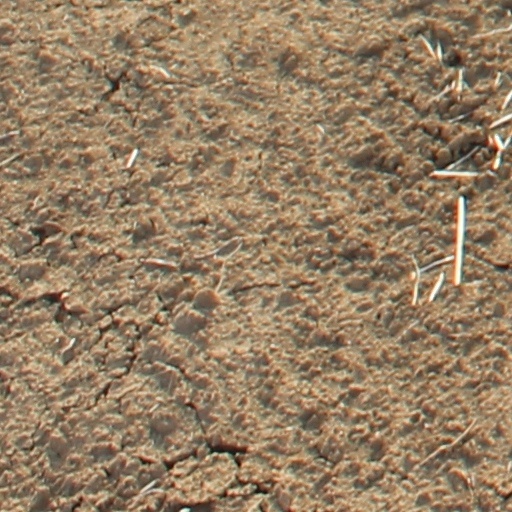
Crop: wheat